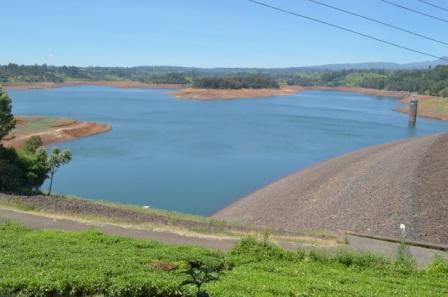
Mbegu za brokoli aina ya kijani zinazochipua kwa wingi, zinatunzwa na kufungwa vizuri katika kifungashio, zinarudi kupandwa shambani kwa lengo la kuongeza uzalishaji wenye tija na kuimarisha ubora wa mazao kwa kilimo endelevu.